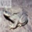
Label: frog